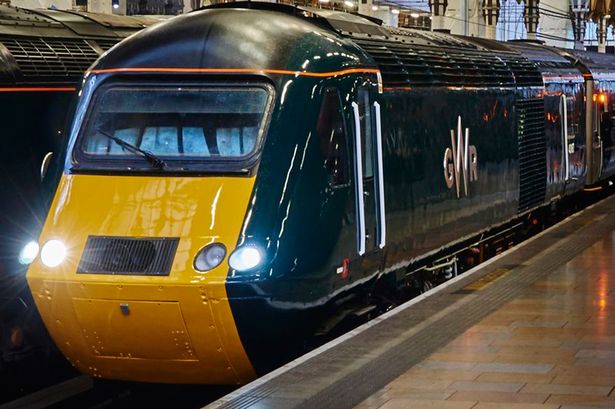
Vehicle type: Trains